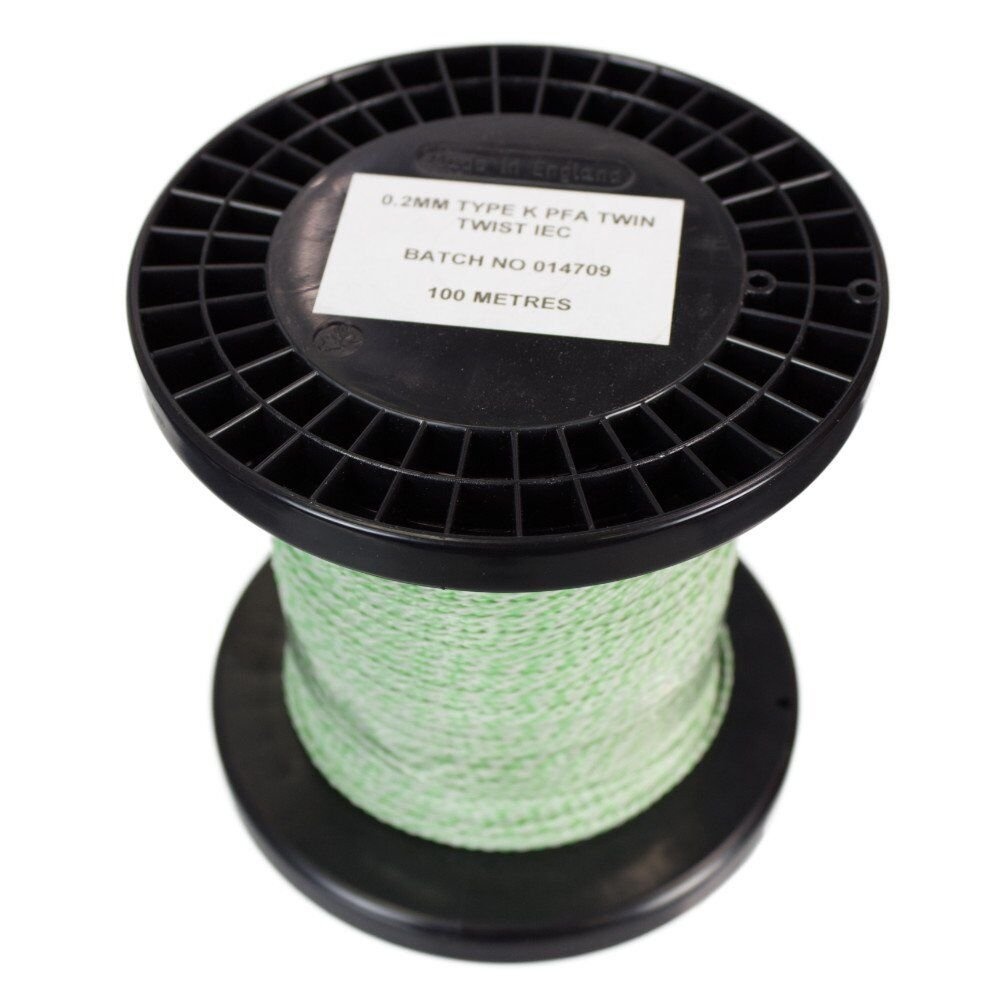
K Thermocouple Cable, Unscreened, PTFE Insulation, +260°C Max, 1/0.2mm
K Thermocouple Cable, Unscreened, PTFE Insulation, +260°C Max, 1/0.2mm, 100m cable, which is a high-temperature resistant cable used for measuring and transmitting temperature signals in various industrial applications. The cable consists of two conductors made of different metals, namely chromel and alumel, that are insulated from each other. The cable has a nominal diameter of 0.22mm cross-section. The cable can operate in a temperature range of -200°C to +260°C, with a maximum error of ±2.2°C or ±0.75% of the reading, whichever is greater. Specification Insulator: PFA Conductor: Twin twisted Wire: 1/0.20mm Cross section: 0.03mm AWG: 32
Brand: cartridgeheaters
Category: Hardware > Tools > Measuring Tools & Sensors > Thermocouples & Thermopiles > Thermocouples